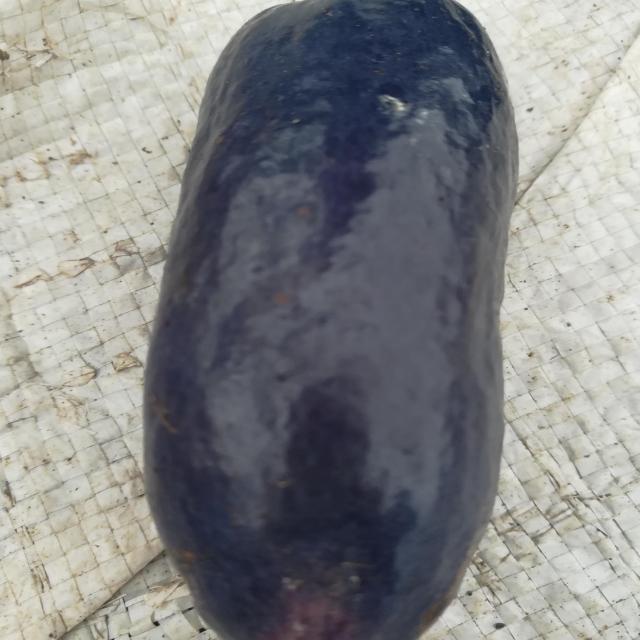
Plum grade: unaffected